William Gibson, 2nd Baron Ashbourne

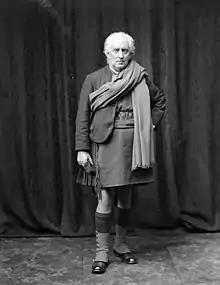
William Gibson, 2nd Baron Ashbourne (1929)

William Gibson, 2nd Baron Ashbourne (16 December 1868 – 21 January 1942), was an Irish language activist and author.